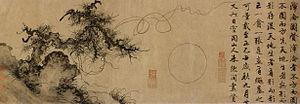
Zhu Derun (1294-1365), ""L'Origine primordiale"" ou ""Chaos primordial"", 1349. Rouleau horizontal, encre sur papier, 29.7 x 86.2 cm. Musée de Shanghai."
Zhu Derun ou Chu Tê-Jun ou Tchou Tö-Jouen, surnom : Zemin. Peintre chinois du XIVᵉ siècle, originaire de Suiyang, province du Jiangsu. Né en 1294, il décède en 1365.
La dynastie Yuan, officiellement le Grand Yuan, est une dynastie mongole fondée par Kubilai Khan, le chef du clan des Bordjiguines, qui règne sur la Chine de 1279 à 1368. Elle vient à la suite de la dynastie Song, qui avait régné sur la Chine entre 960 et 1127, puis sur la Chine du Sud entre 1127 et 1279, et précède la dynastie Ming. Bien que les Mongols aient régné pendant des décennies sur des territoires incluant la Chine du Nord, ce n'est qu'en 1271 que Kubilai Khan proclame officiellement la fondation de sa dynastie en suivant la tradition chinoise, et la conquête de la totalité de la Chine n'est achevée qu'en 1279. Son royaume est, à ce moment-là, isolé des autres Khanats et contrôle la plus grande partie de la Chine moderne et de ses environs, y compris le territoire qui correspond actuellement à la Mongolie. C'est la première dynastie non-chinoise à gouverner toute la Chine et elle dure jusqu'en 1368, date à laquelle la nouvellement fondée dynastie Ming chasse les empereurs Mongols de Chine, ce qui oblige les Gengiskhanides à se replier dans leur patrie mongole, ou ils fondent la dynastie Yuan du Nord.
Si l'encre de Chine est très vraisemblablement originaire de ce pays, et bien que son principe de fabrication soit à peu près stable, il a existé une variété infinie d'« encres de Chine » différentes selon les lieux et les époques.